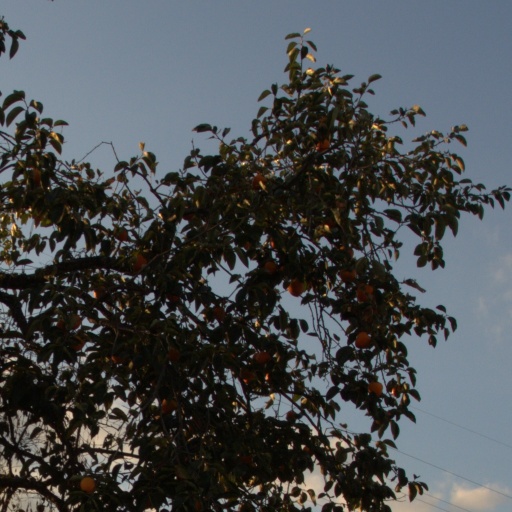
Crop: grape